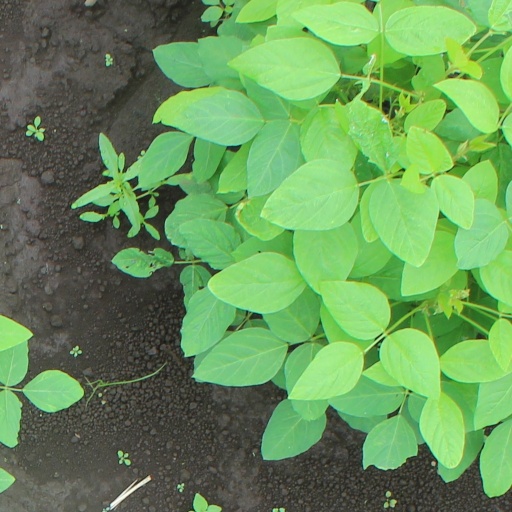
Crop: soybean